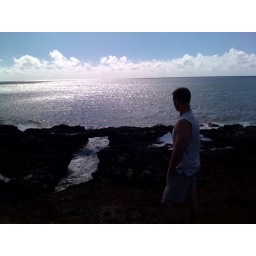
near glass beach